Leslie H. Southwick

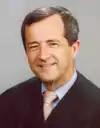

Leslie Harburd Southwick (born February 10, 1950) is a United States circuit judge of the United States Court of Appeals for the Fifth Circuit and a former judge of the Mississippi Court of Appeals.